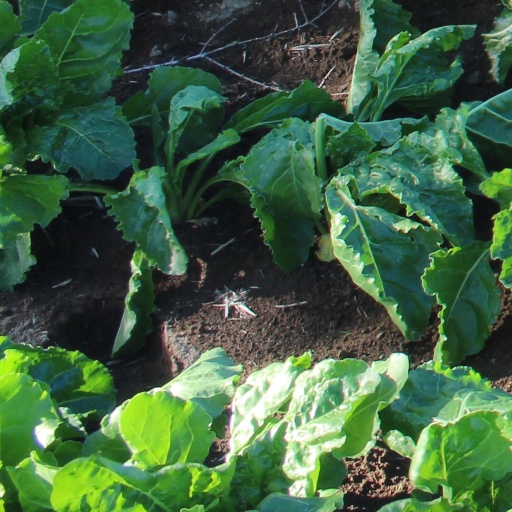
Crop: sugar beet